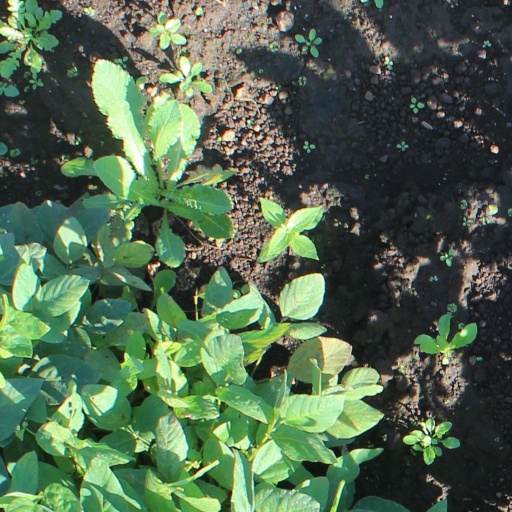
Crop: soybean